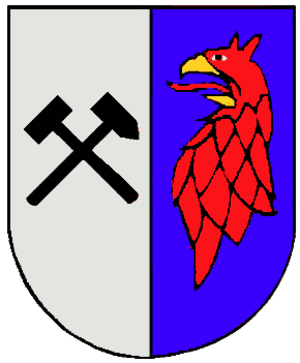
Torgelow est une ville allemande située dans l'arrondissement de Poméranie-Occidentale-Greifswald du Land de Mecklembourg-Poméranie occidentale.